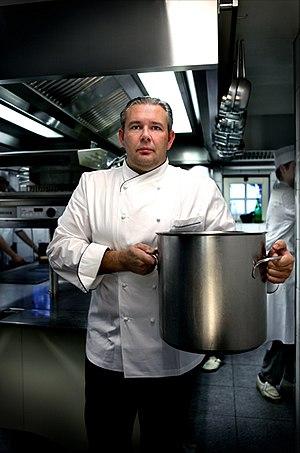
Le Hof van Cleve est, en 2018, le seul restaurant belge à avoir trois étoiles au guide Michelin. Il est situé dans le village de Kruishoutem, dans la commune de Kruisem, en Belgique. Le chef, Peter Goossens, est issu de l' école hôtelière Ter Duinen.
Peter Goossens, né en 1964 à Zottegem, est un chef cuisinier belge, triplement étoilé au guide Michelin pour son restaurant Hof van Cleve.
Cet article présente la liste des restaurants étoilés par le Guide Michelin en Belgique.